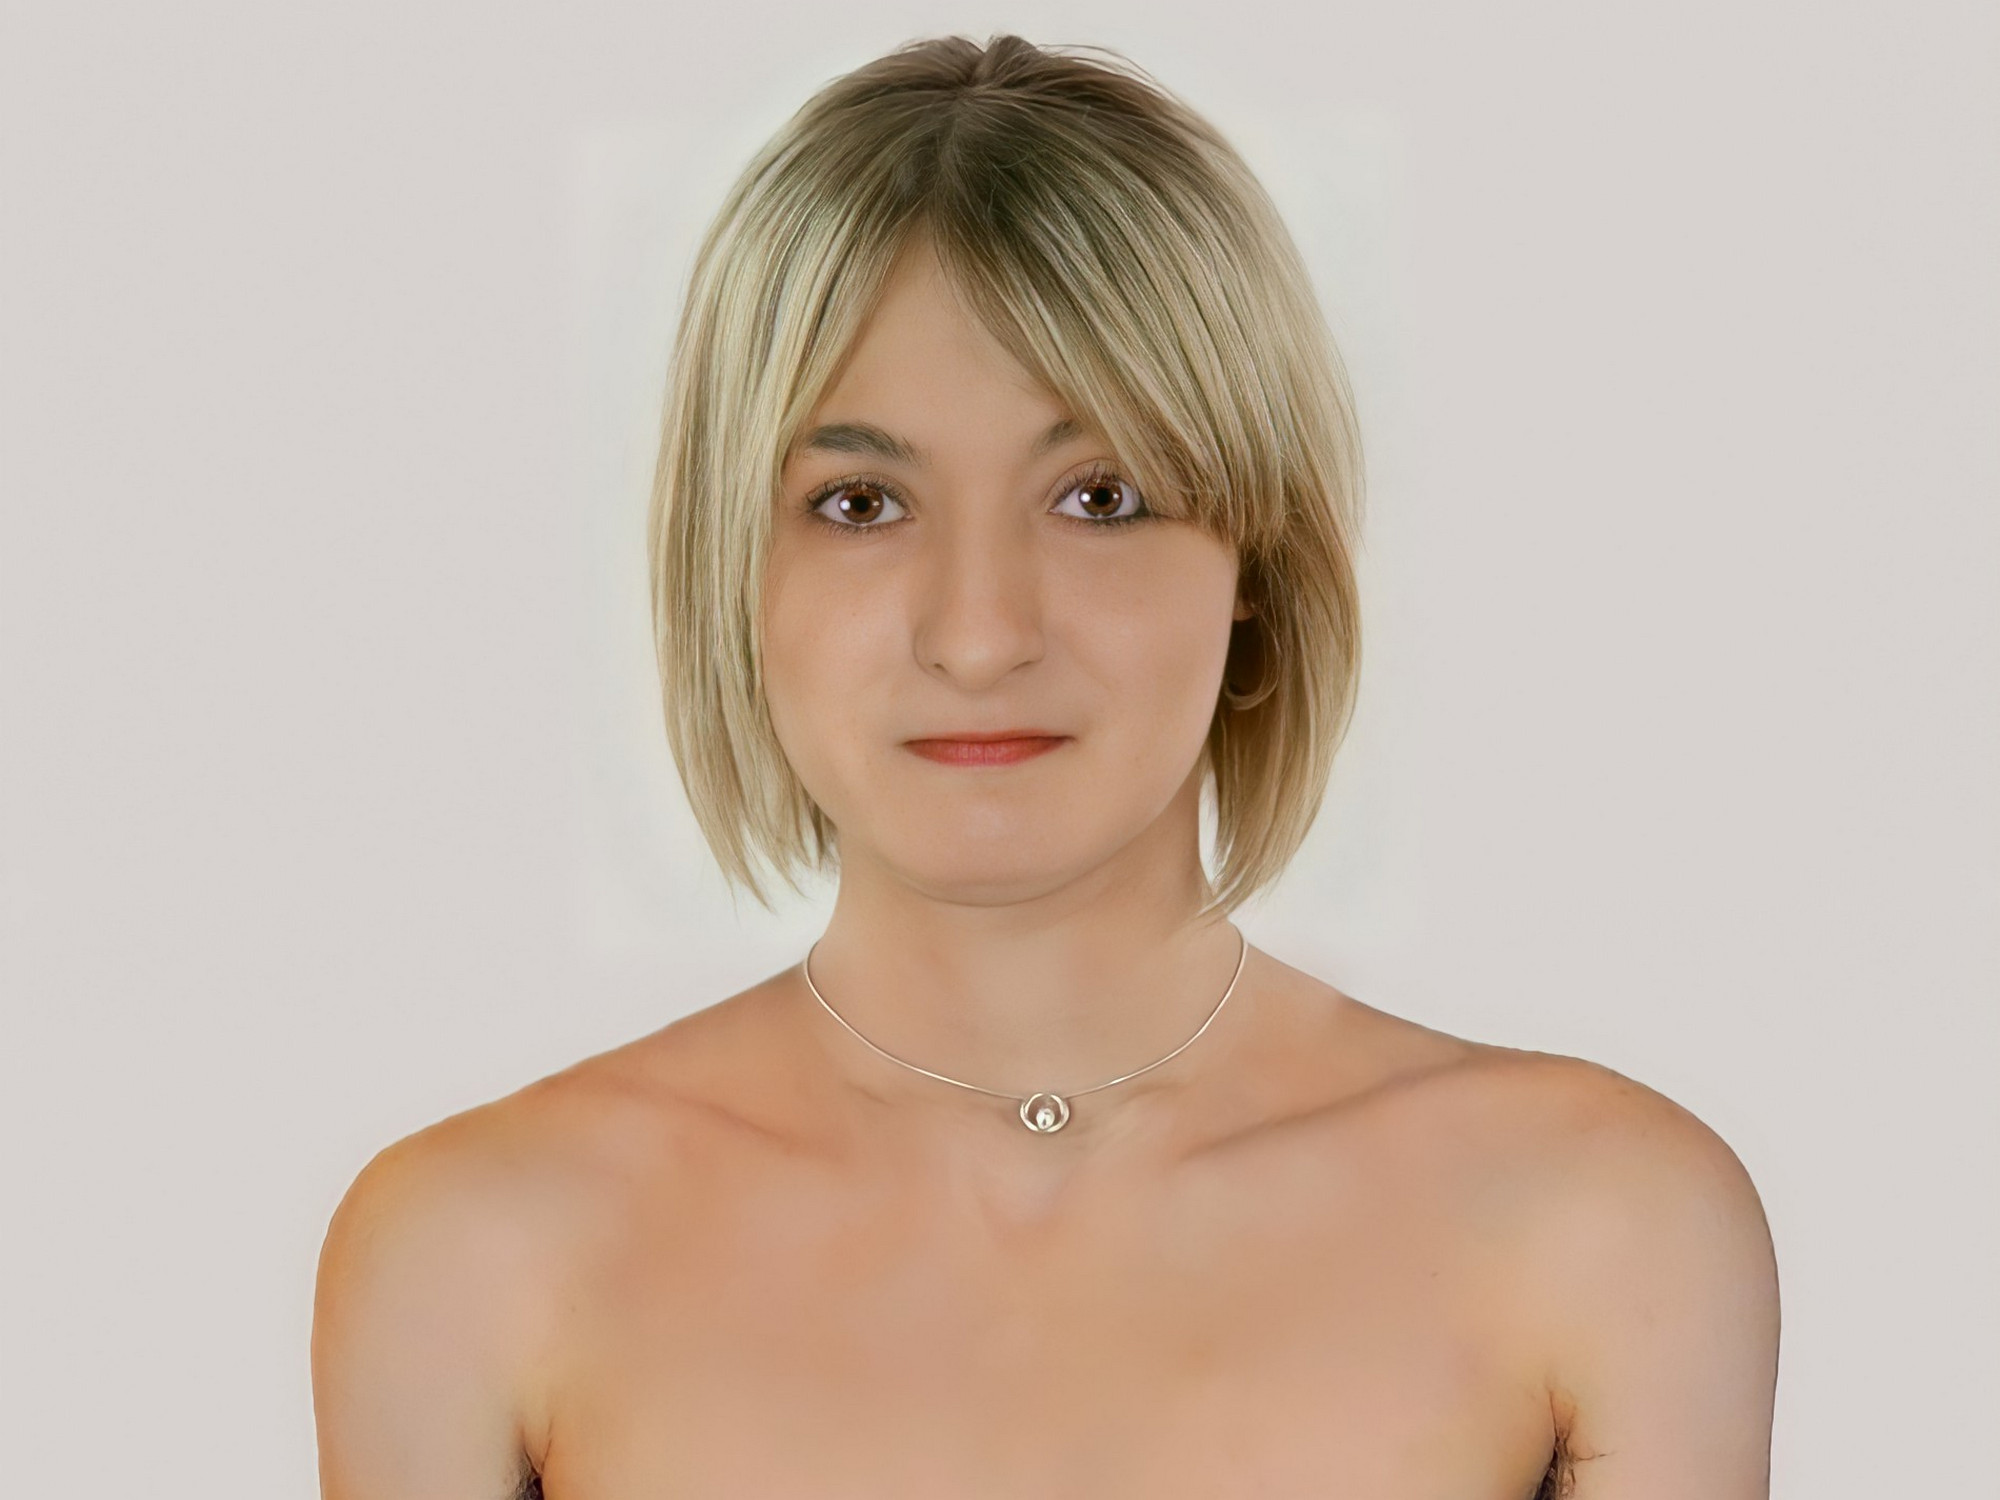
portrait, girl, ai, blonde, face, forehead, nose, hair, cheek, joint, skin, head, lip, chin, eyebrow, hairstyle, shoulder, eyelash, facial expression, muscle, neck, jaw, smile, gesture, bangs, black hair, makeover, layered hair, chest, Step cutting, long hair, jewellery, brown hair, pixie cut, blond, close up, throat, wig, fashion accessory, event, bob cut, feathered hair, hair coloring, hime cut, crop, portrait photography, Lace wig, flesh, necklace, asymmetric cut